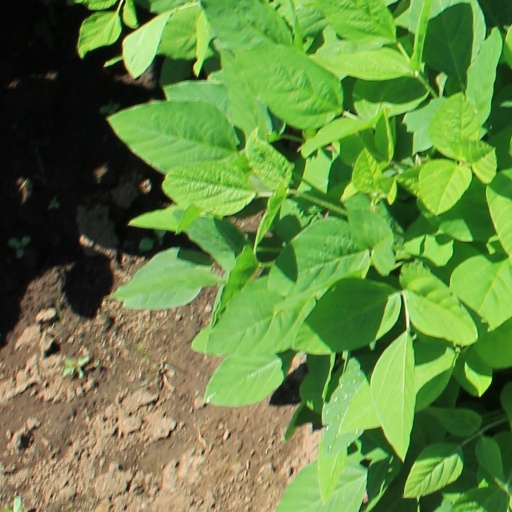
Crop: soybean